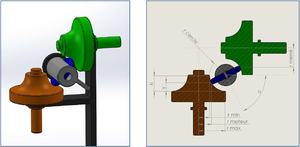
Schéma de principe d'un variateur de vitesse mécanique toroïdal (disques concourants)
Un variateur de vitesse mécanique ou transmission à variation continue est un dispositif mécanique permettant de faire varier continûment le rapport de démultiplication d'un arbre moteur à un arbre mené. Il est utilisé en remplacement d'une boîte de vitesses. Dans le monde automobile, il est connu sous son acronyme anglais : CVT.